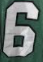
Number: 6